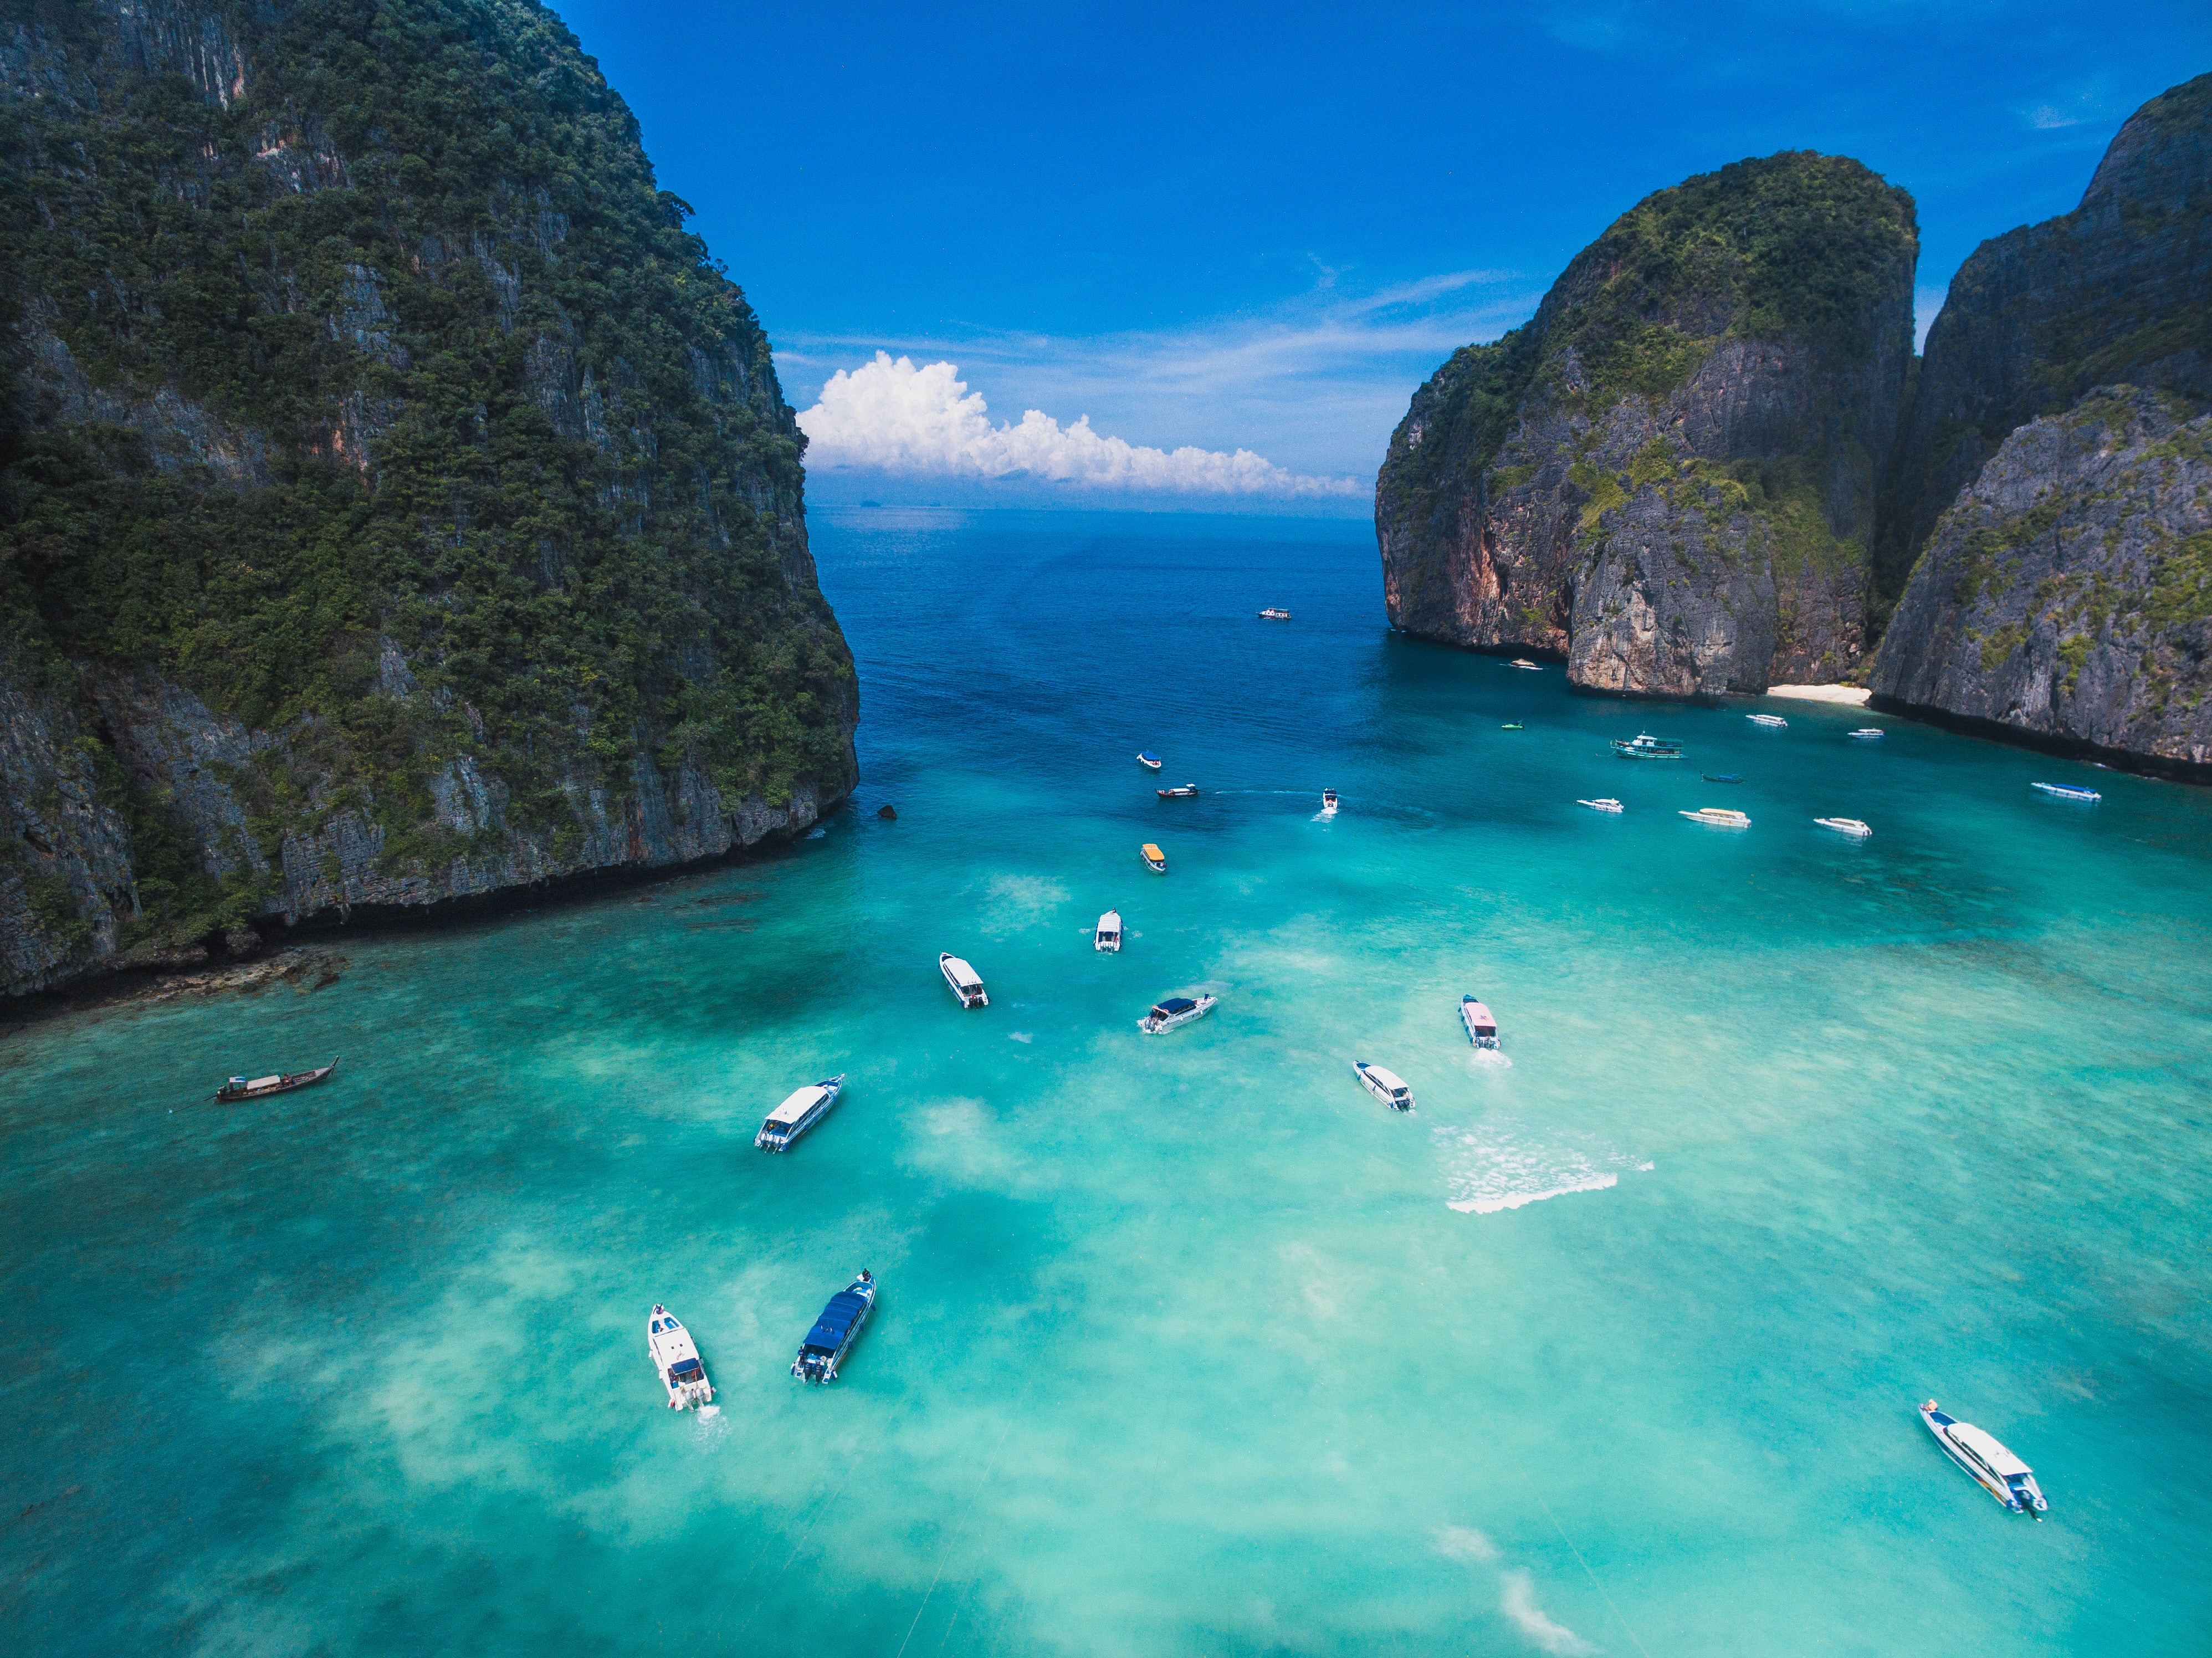
body of water, sea, blue, ocean, coastal and oceanic landforms, azure, sky, coast, lagoon, bight, tropics, bay, cove, water, tourism, fun, vacation, rock, caribbean, beach, inlet, landscape, formation, cliff, promontory, cape, island, klippe, terrain